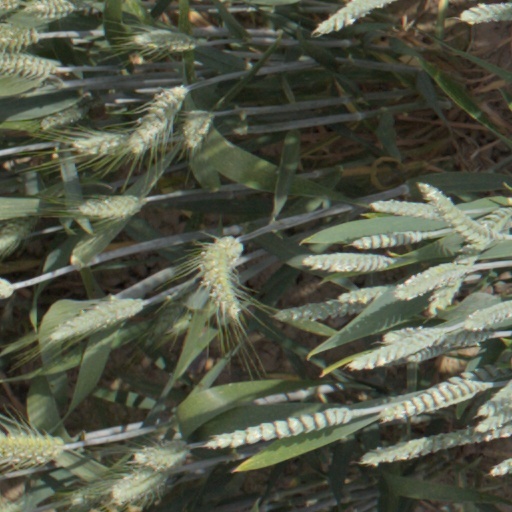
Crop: wheat